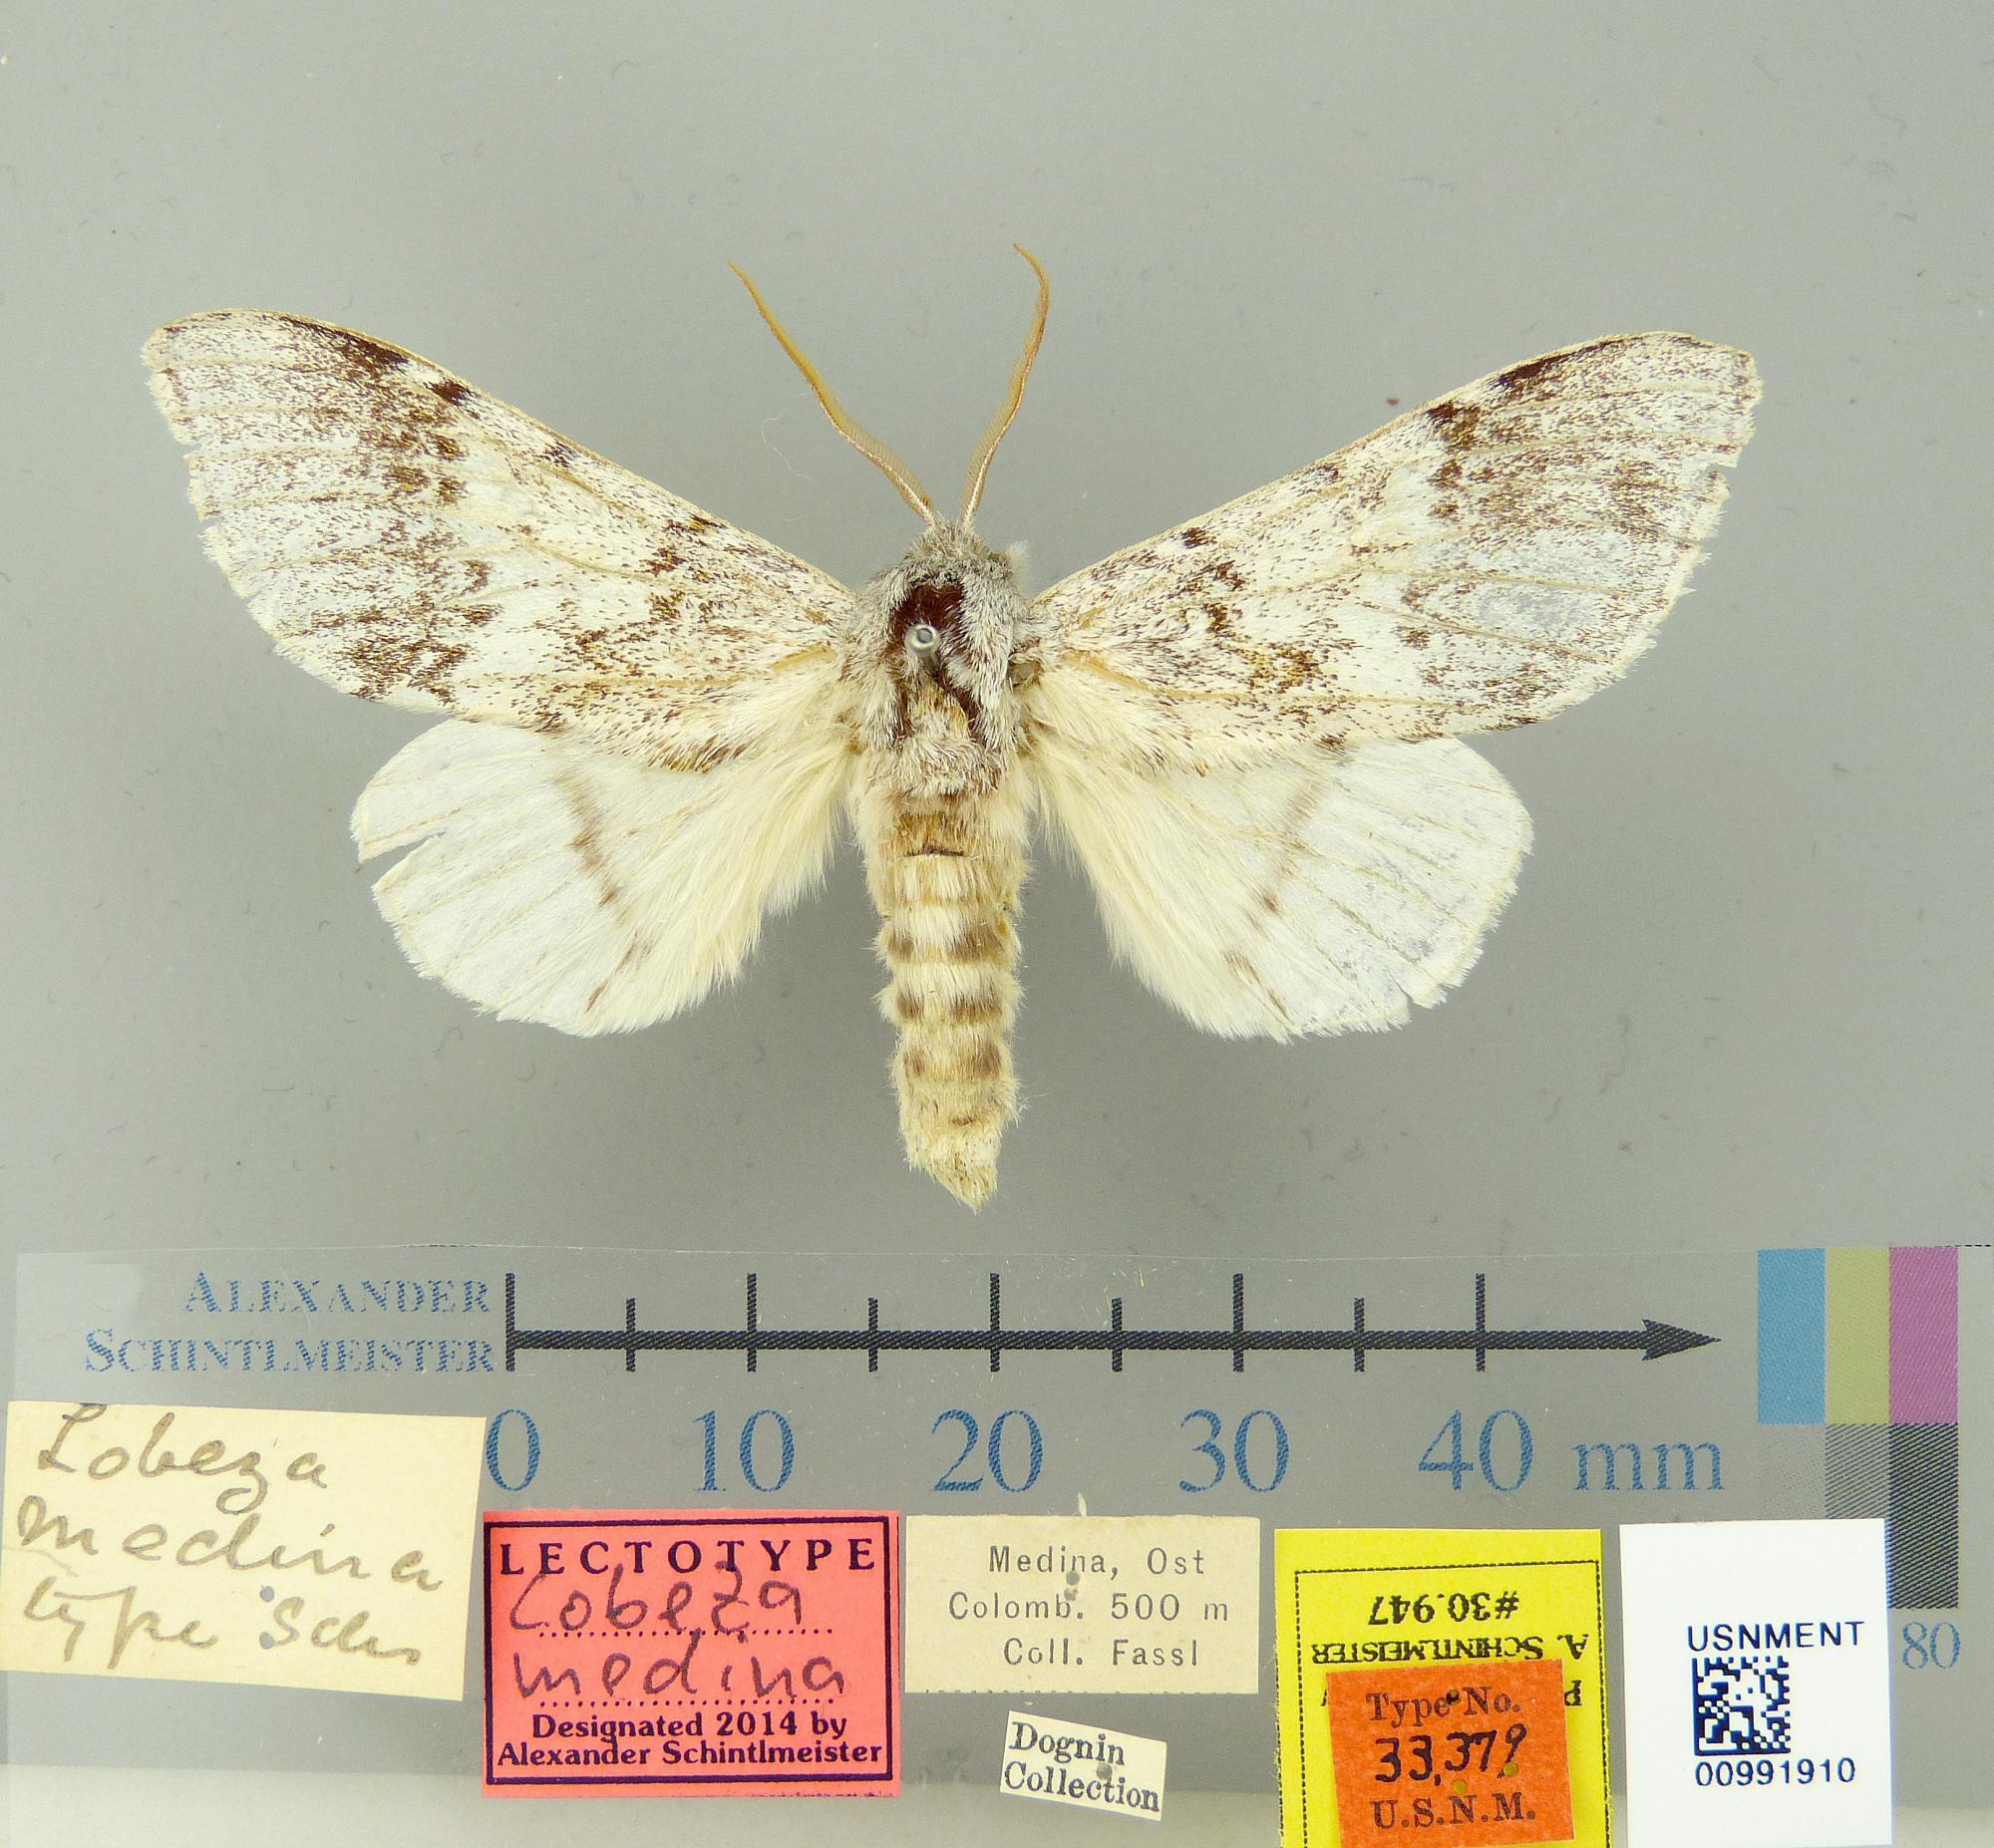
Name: Lobeza medina
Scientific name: Lobeza medina Schaus, 1928
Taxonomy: Animalia, Arthropoda, Insecta, Lepidoptera, Notodontidae
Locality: Medina; Ost. Colomb.; 500 m, Cundinamarca, Colombia